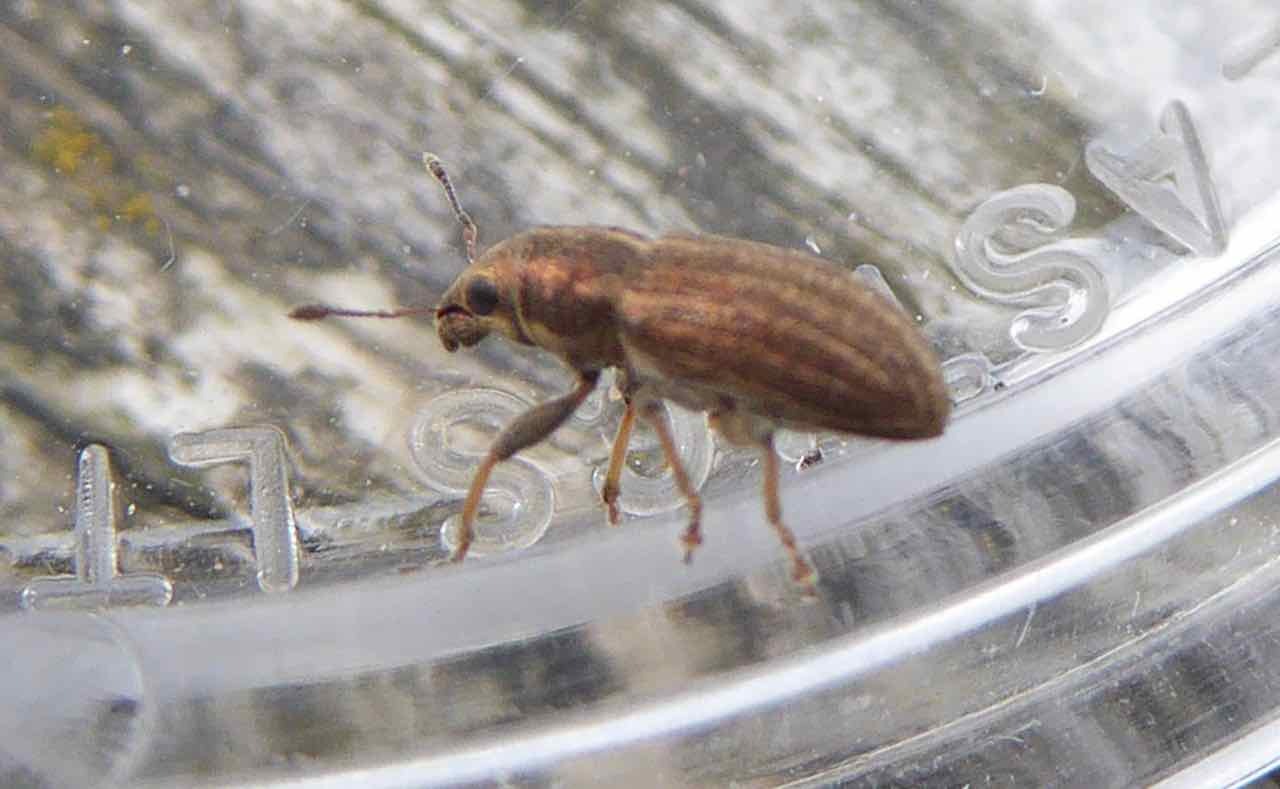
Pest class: pea_leaf_weevil